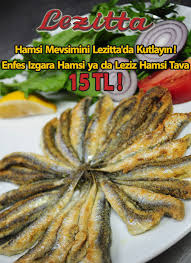
Yemek: hamsi